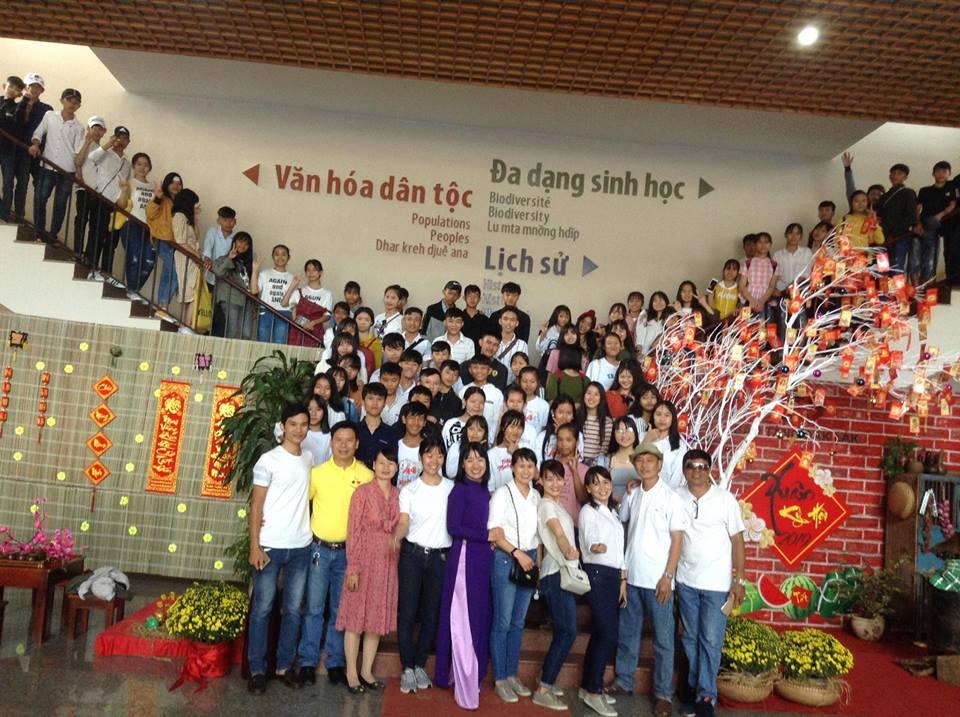
có rất nhiều người đang chụp ảnh ở khu vực cầu thang của viện bảo tàng